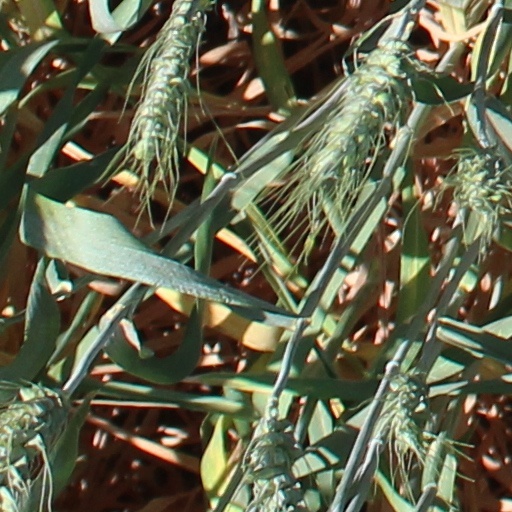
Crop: wheat